Kempston Barracks

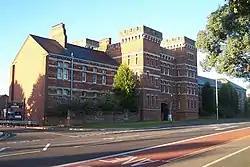
Kempston Barracks keep

Kempston Barracks is a former military installation at Kempston in Bedfordshire.